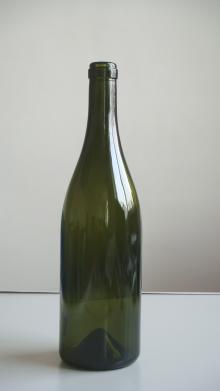
Label: glass